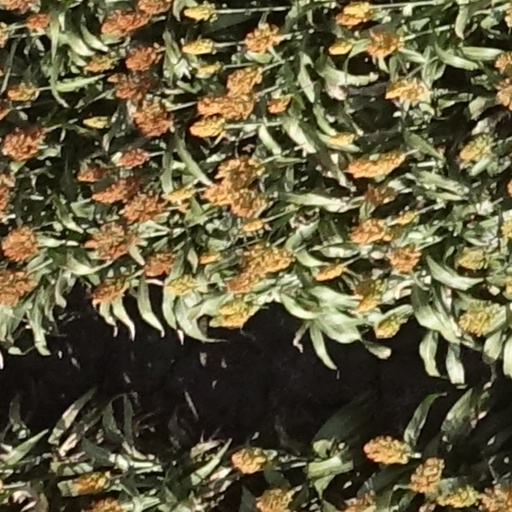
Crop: sorghum